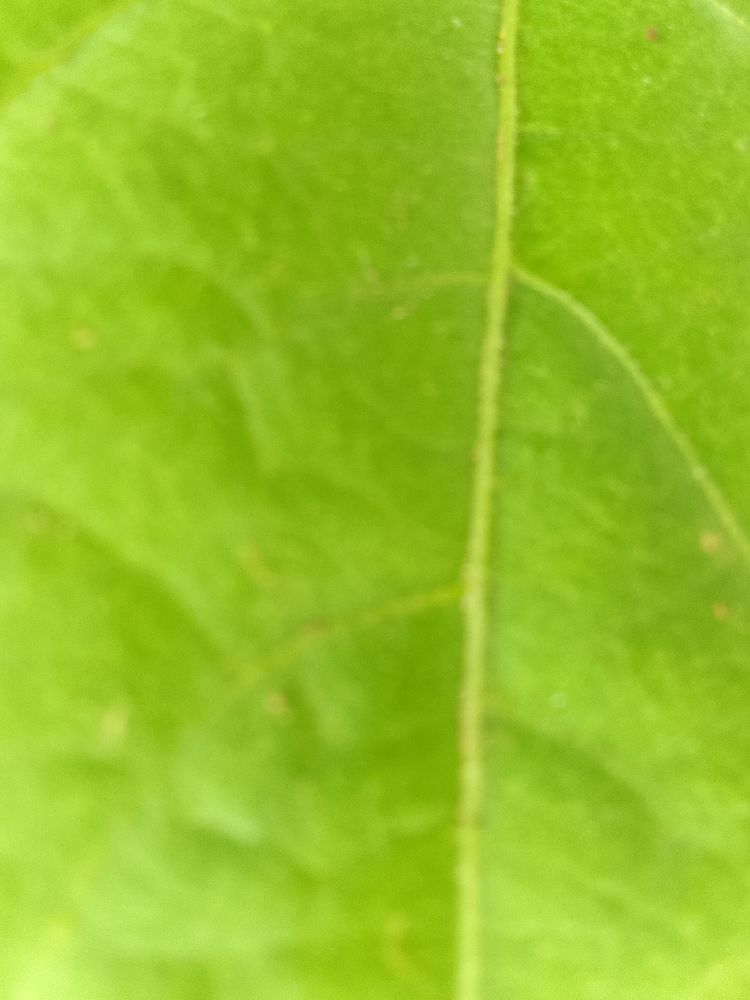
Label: healthy